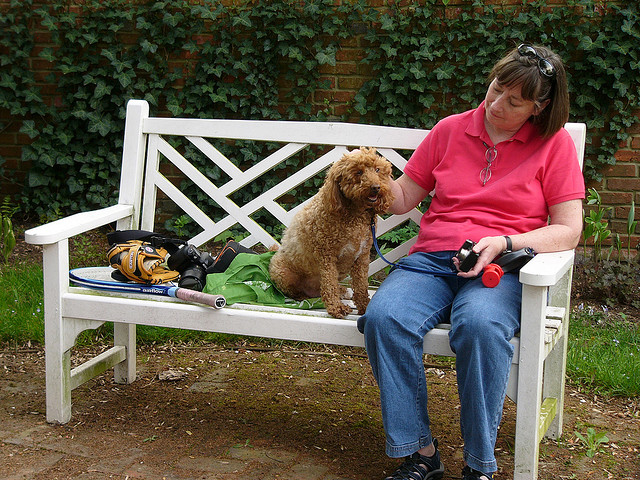
user: Given an image and a question. Answer the question in a short answer. Question: What type of dog is in the picture? Short Answer:
assistant: poodle